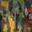
Label: lobster